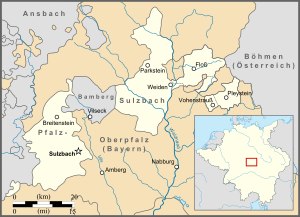
Pfalz-Sulzbach
Kort over Pfalz-Sulzbachs beliggenhed i det Tysk-Romerske Rige i 1789
Pfalzgrevskabet Pfalz-Sulzbach eller Hertugdømmet Pfalz-Sulzbach var et rigsumiddelbart territorium i det Det tysk-romerske Rige. Pfalz-Sulzbach hørte tidligere under Pfalz-Neuburg. Området fik indre selvstyre i 1569, og det blev rigsumiddelbart i 1656.